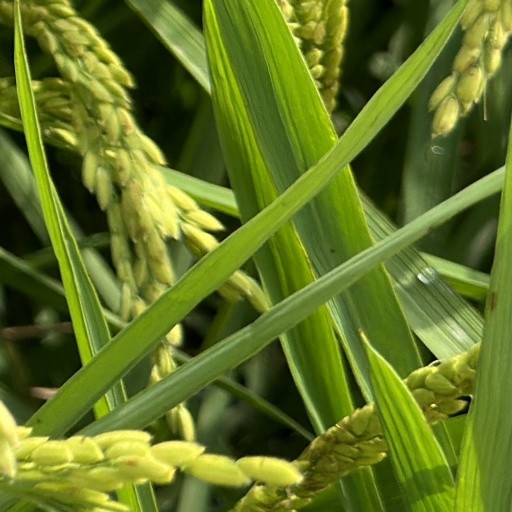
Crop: rice